1985 Boston Red Sox season

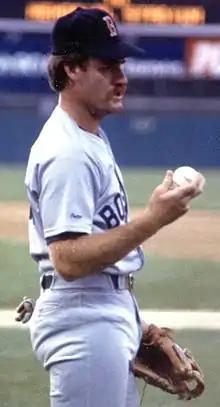
Wade Boggs

The Greensboro Hornets replaced the Winston-Salem Spirits as a Class A affiliate.